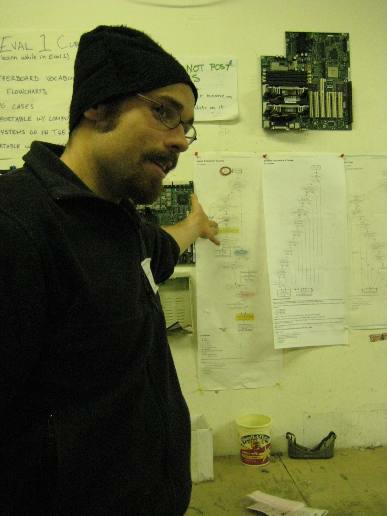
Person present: Yes